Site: brandenburg
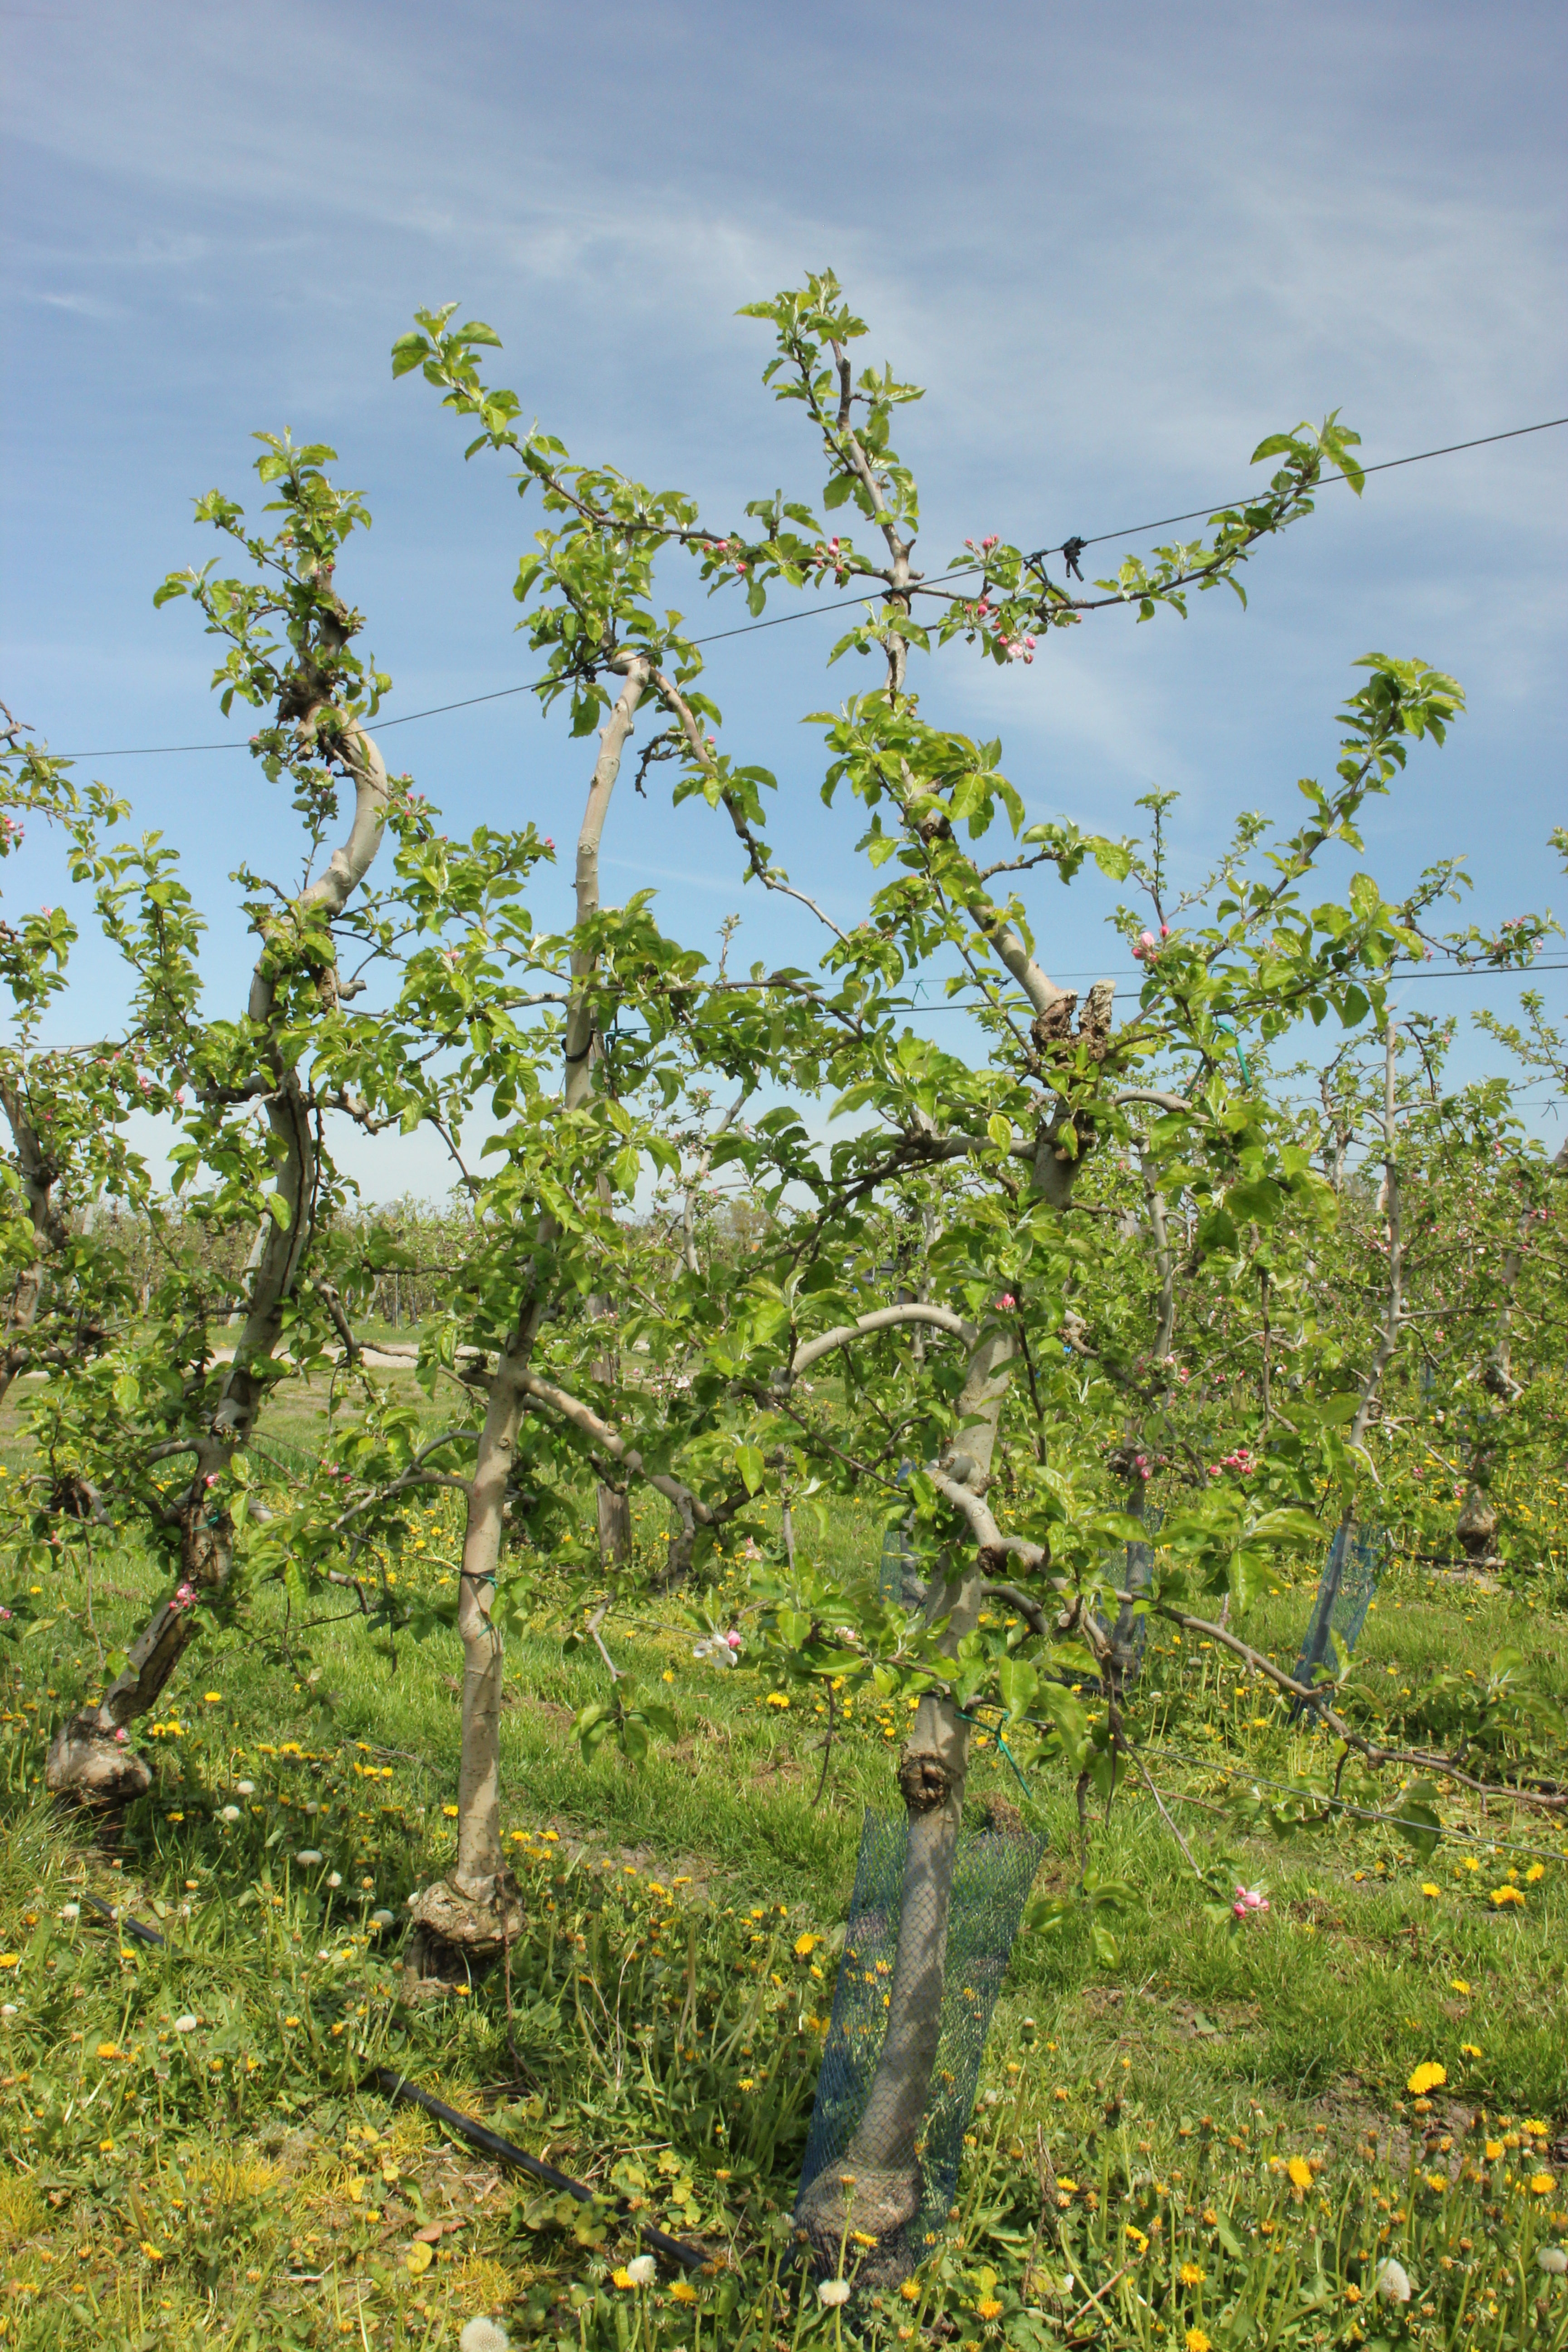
Growth stage (BBCH 60): Flowering